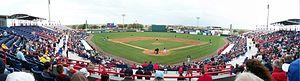
Le Space Coast Stadium est un stade de baseball, d'une capacité de 8100 places, situé à Viera, localité de l'État de Floride, aux États-Unis. Il a été le stade des entraînements de printemps des Expos de Montréal jusqu'en 2004, et est depuis 2005 celui des Nationals de Washington.